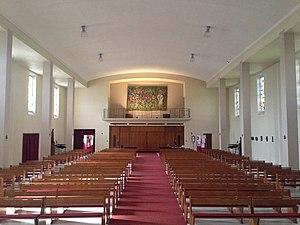
Saint-Bernard de Clairvaux prêchant la seconde croisade à Vézelay, le 31 mars 1146.
L'église Saint-Bernard est un édifice religieux catholique située Place Durutte dans le quartier de Plantières à Metz en Moselle. Elle est placée sous le patronage de saint Bernard de Clairvaux.